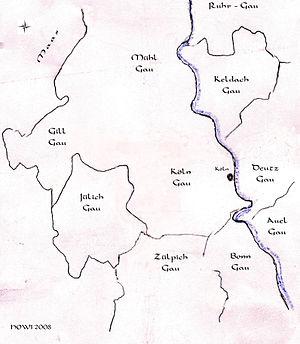
Le duché ripuaire ou Ripuarie est un duché des royaumes francs. Il se situe aux alentours du cours moyen du Rhin. Il tire son nom du fait qu'il a été occupé par les Francs ripuaires. Il était composés des pagi suivants, appelés comtés ripuaires :